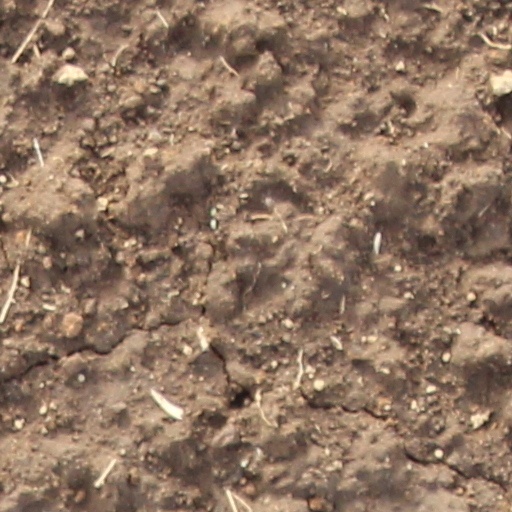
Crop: wheat